Cornwall film locations

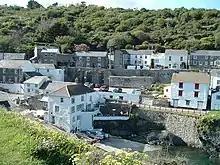
Portloe alias St Gweep

Cornwall's rugged landscape and scenery have been used by film and television companies as a backdrop for some of their productions.